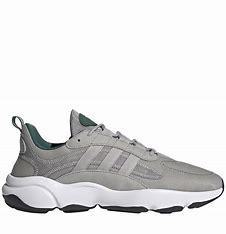
Brand: Adidas
Model: Haiwee